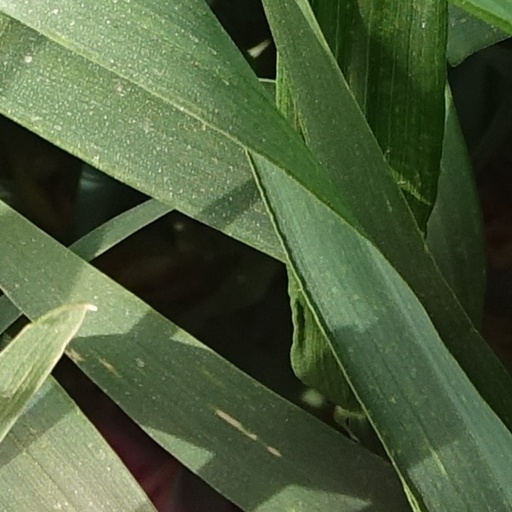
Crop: wheat